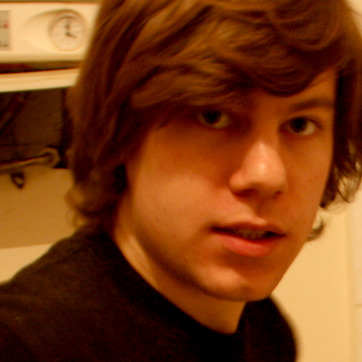
Material: skin